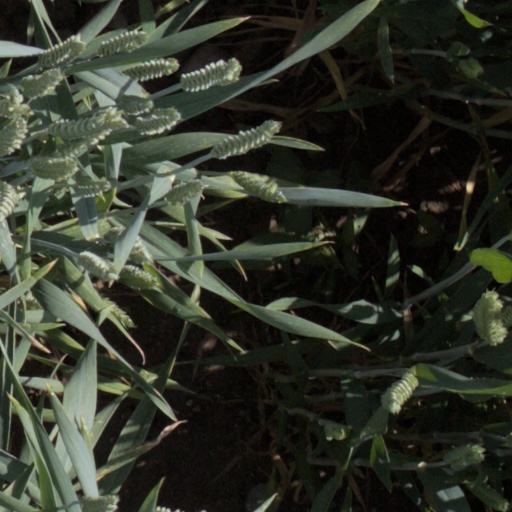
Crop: wheat